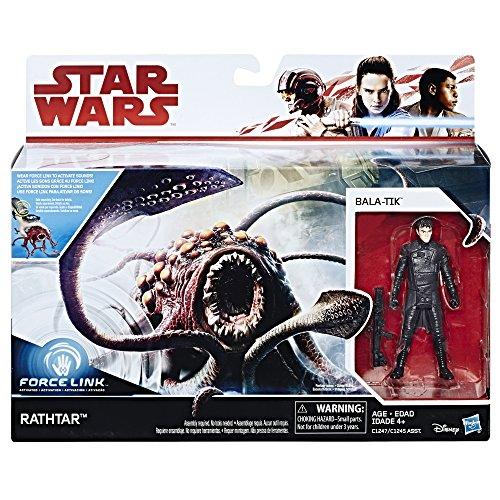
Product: Star Wars Force Link Rathtar & Bala-TIK Figure
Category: Toys & Games | Collectible Toys | Statues, Bobbleheads & Busts | Statues
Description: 3.75-inch-scale, Star Wars Force Link-activated Rathtar and Bala-Tik figure.
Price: $10.53
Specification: ProductDimensions:3x11x8.7inches|ItemWeight:11.2ounces|ShippingWeight:11.2ounces(Viewshippingratesandpolicies)|DomesticShipping:ItemcanbeshippedwithinU.S.|InternationalShipping:ThisitemcanbeshippedtoselectcountriesoutsideoftheU.S.LearnMore|ASIN:B01MSEIQRE|Itemmodelnumber:C1247|Manufacturerrecommendedage:4yearsandup